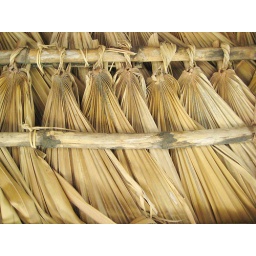
Cogon grass is often used for a thatched roof in most of the vernacular homes around the Philippines